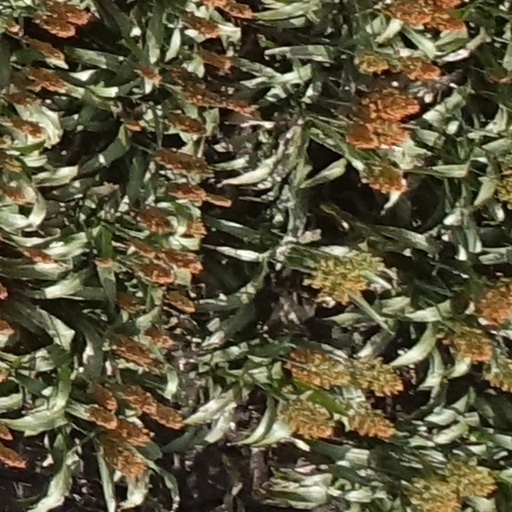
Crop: sorghum